Kim Seong-hun (filmmaker)

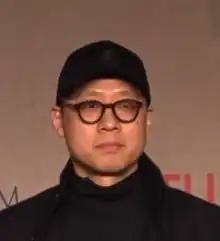
Kim Seong-hun in 2019

Kim Seong-hun (born February 20, 1971) is a South Korean film and television director. He directed "How the Lack of Love Affects Two Men" (2006), "A Hard Day" (2014), and "Kingdom" (2019–20).